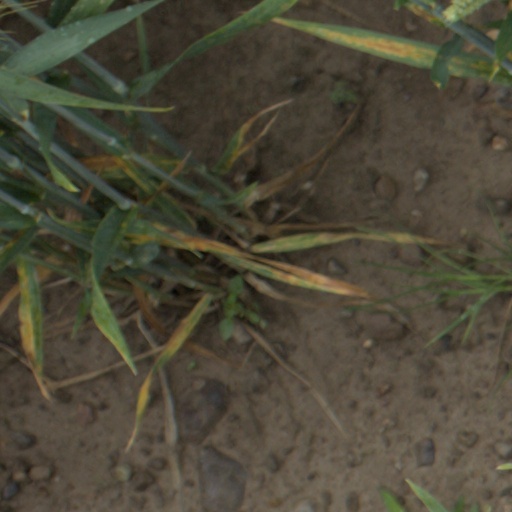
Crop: wheat